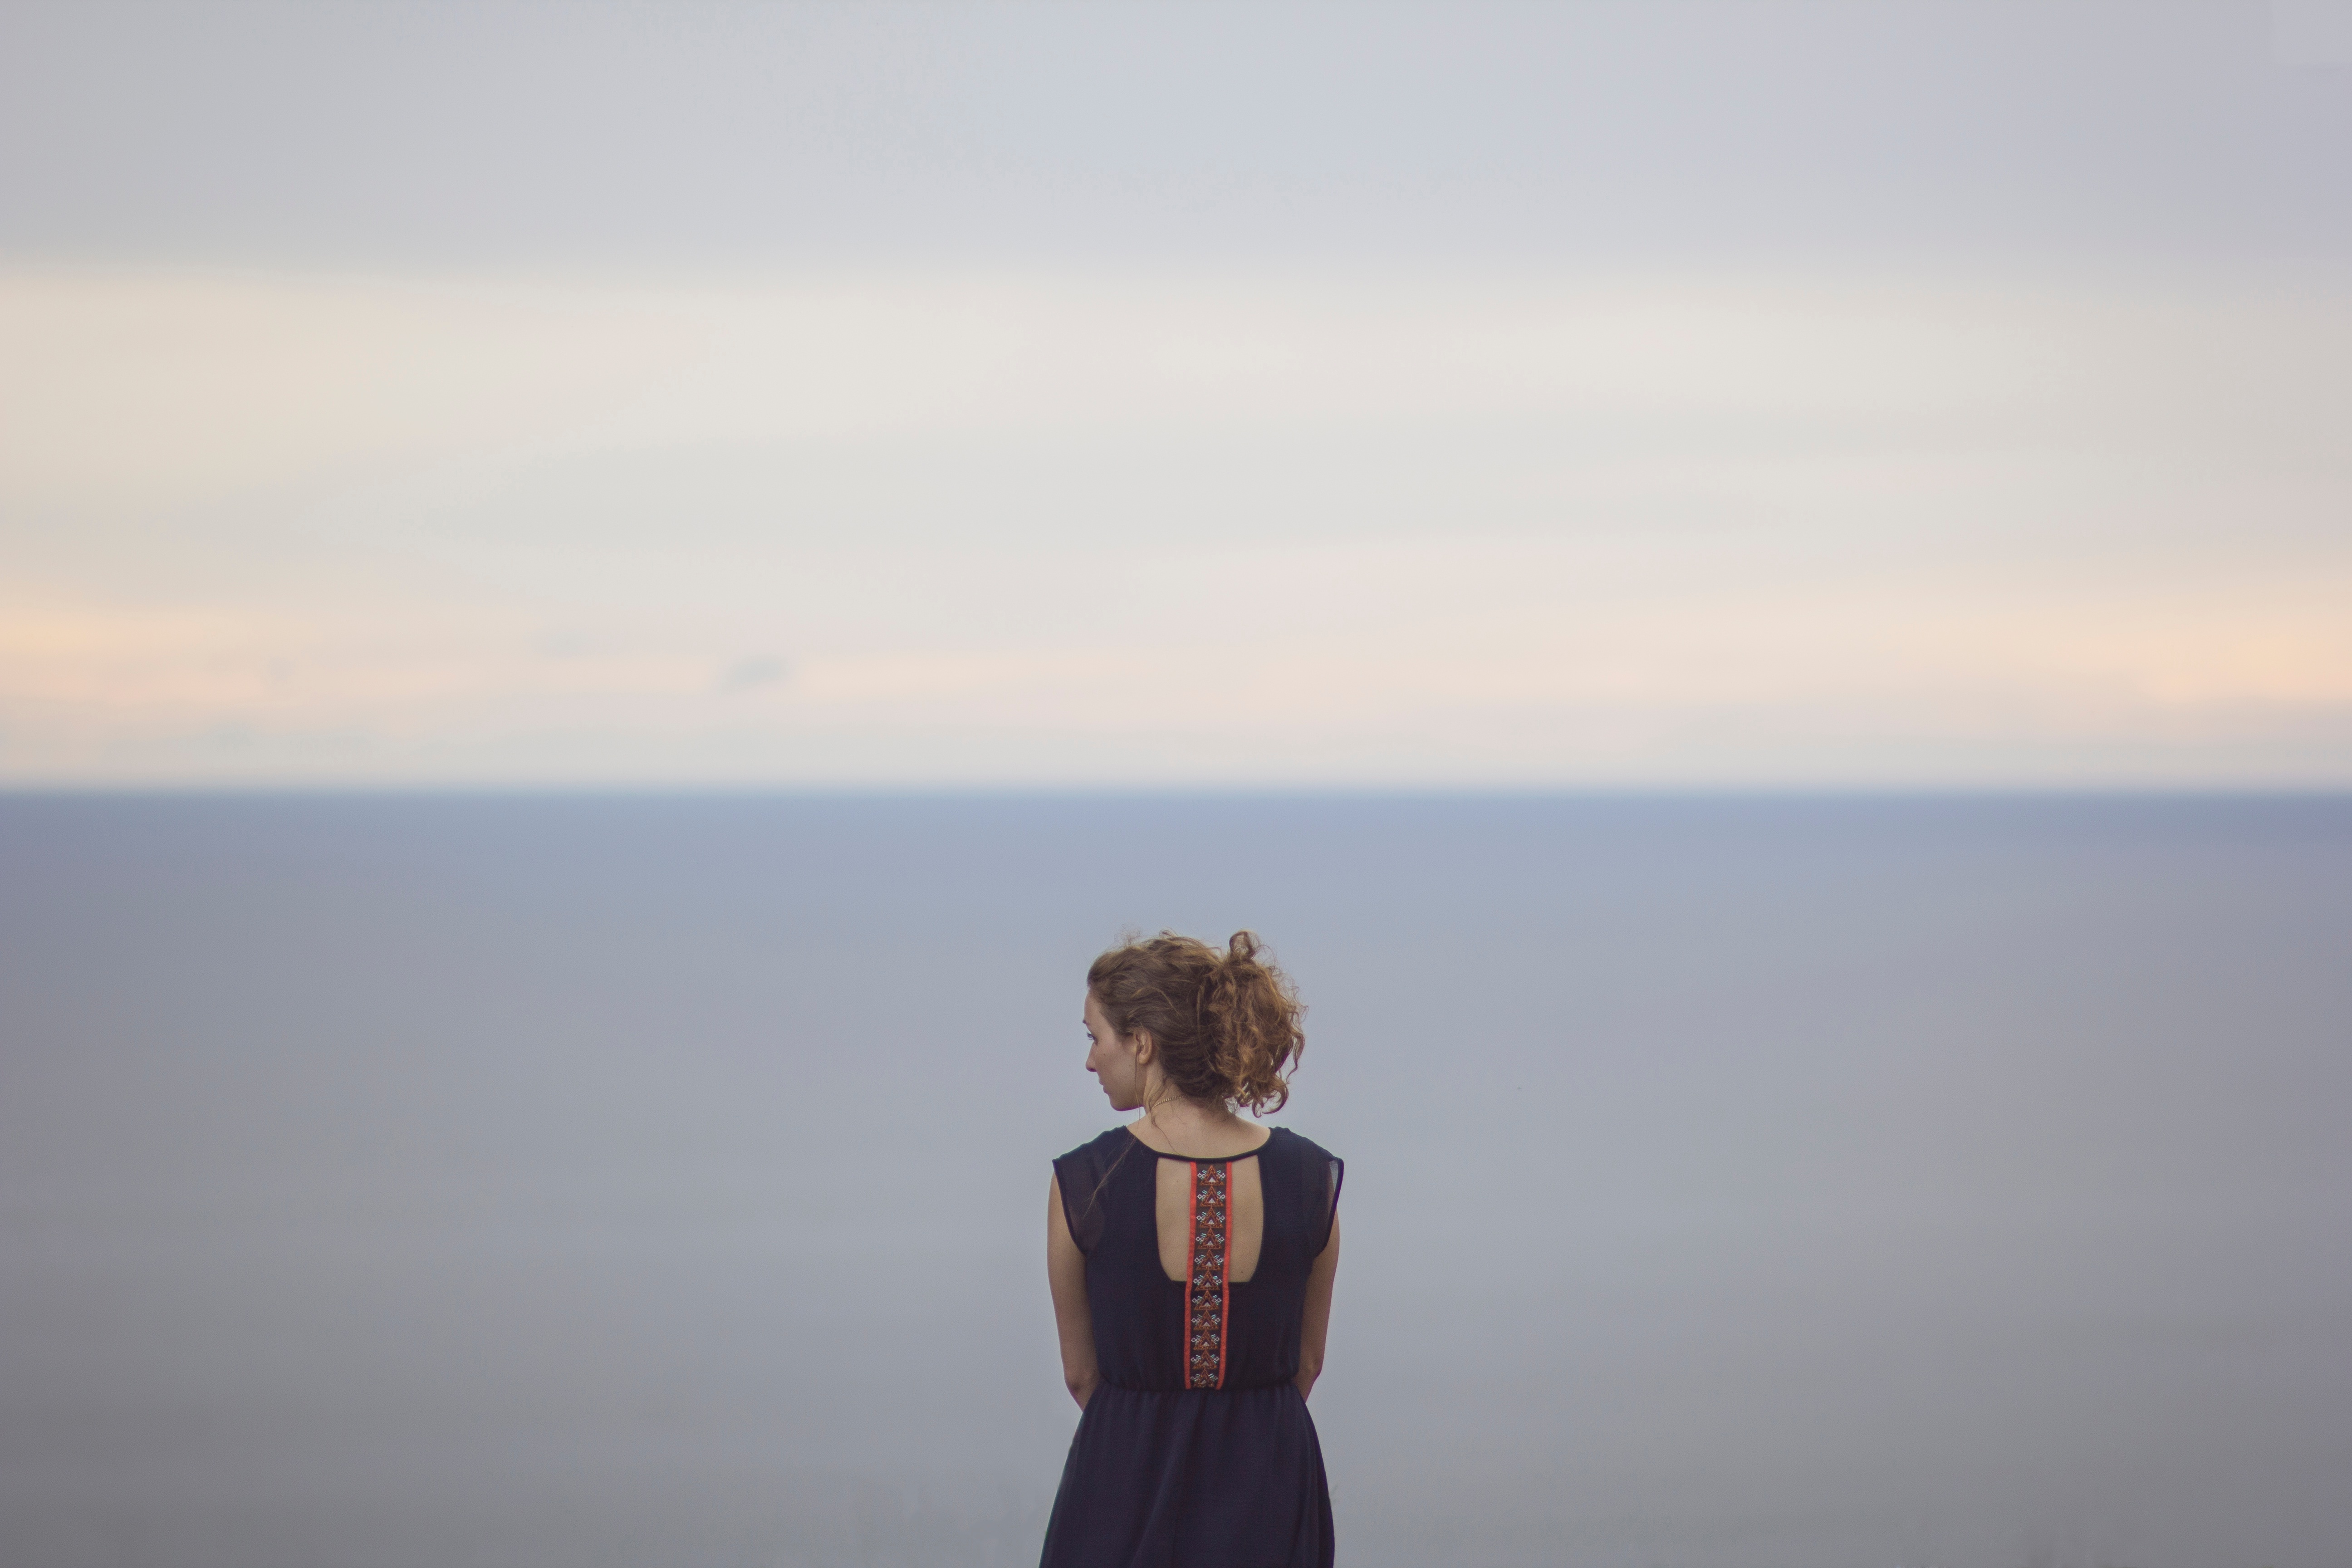
beach, sea, coast, ocean, horizon, cloud, sky, girl, woman, sunrise, sunset, sunlight, morning, dawn, solitude, dusk, reflection, peace, atmospheric phenomenon